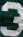
Number: 3